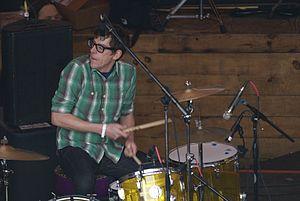
Patrick J. Carney, né le 15 avril 1980, est un musicien multi-instrumentiste plus connu pour être le batteur du groupe The Black Keys, un duo de blues-rock originaire d'Akron en Ohio. Il fonde le groupe Drummer en 2009 et sort leur premier album Feel Good Together sur son label Audio Eagle Records.